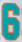
Number: 6